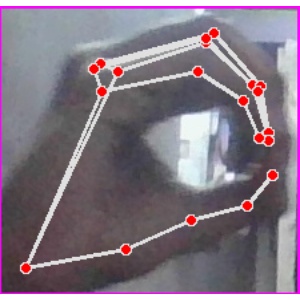
अक्षर: ठ